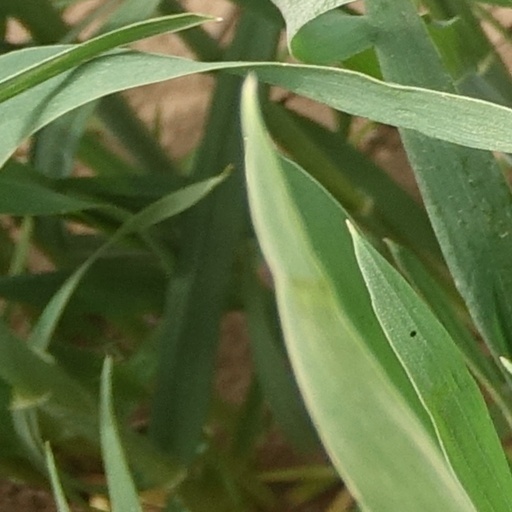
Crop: wheat